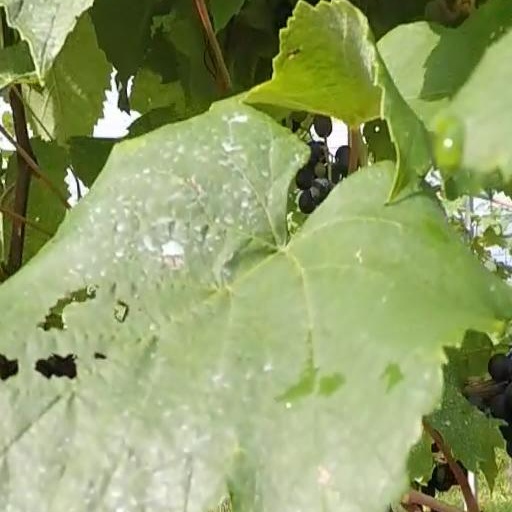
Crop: grape